Looks That Kill (film)

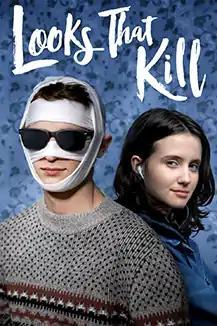
Film poster

Looks That Kill is a 2020 American dark romantic comedy written and directed by Kellen Moore. The film stars Brandon Flynn, Julia Goldani Telles, Peter Scolari (In his final film role before his death in 2021) and Ki Hong Lee.